The Warwick

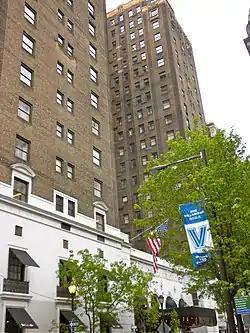
The Warwick in April 2010

The Warwick is a historic hotel located at 1701 Locust Street in the Rittenhouse Square neighborhood of Philadelphia, Pennsylvania.